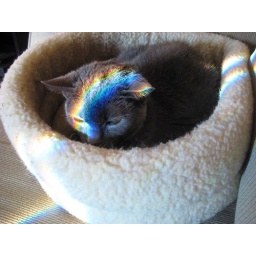
Prismatic light from beveled glass in my front door caught my eye... interesting.